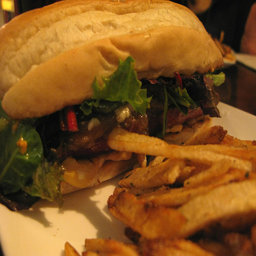
Large roast beef sandwich with hand cut fries.
A plate with a large meat sandwich and French fries.
Close up of a meat sandwich and fries
There is a close up view of a sandwich and fries
A sandwich and some fries sitting on a plate.